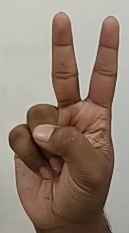
ASL sign: V